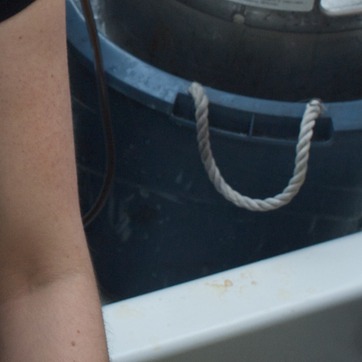
Material: plastic